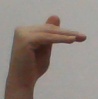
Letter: khaa